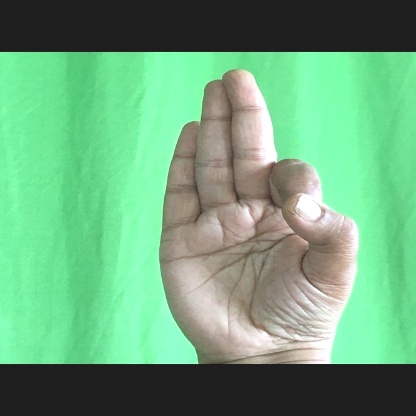
Mudra: Aralam